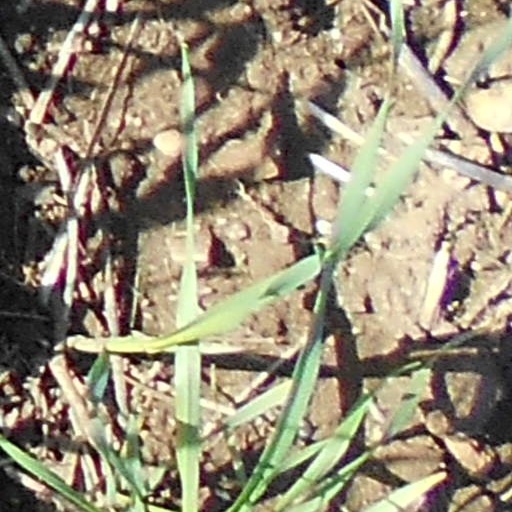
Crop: wheat